Jane Jarvis

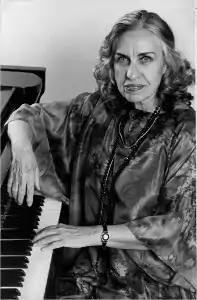
Jarvis in 1984

Jane Jarvis (née Nossette, October 31, 1915 – January 25, 2010) was an American jazz pianist. She was also known for her work as a composer, baseball stadium organist and music industry executive.